Clark Brandon

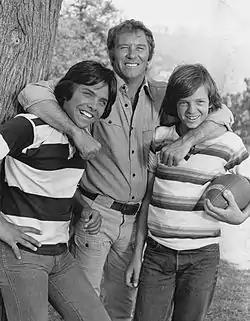
Clark Brandon (left) with "The Fitzpatricks" co-stars Bert Kramer and Jimmy McNichol

Clark Brandon (born December 13, 1958) is an American actor. His most notable roles were as Max Merlin's apprentice Zachary Rogers in the CBS series "Mr. Merlin", as Chris Richards on ABC's "Out of the Blue," and as Sean Fitzpatrick, the older brother, in the CBS series "The Fitzpatricks". He also starred with Jim Varney in the 1989 comedy film "Fast Food".